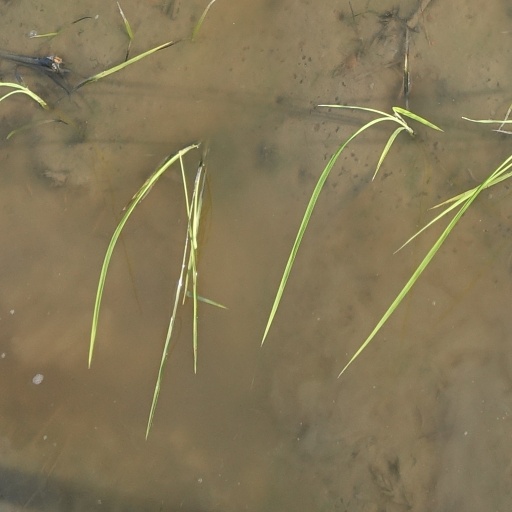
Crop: rice